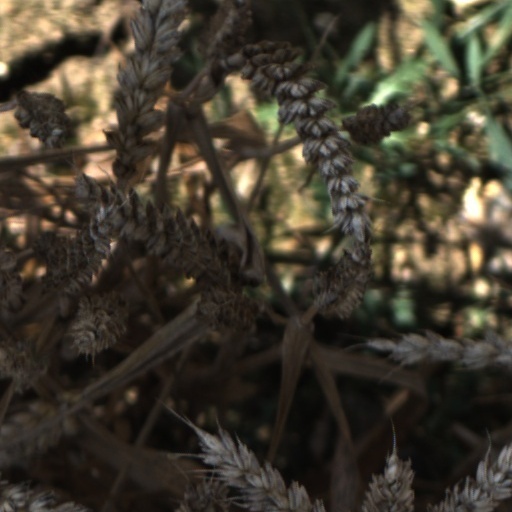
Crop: wheat